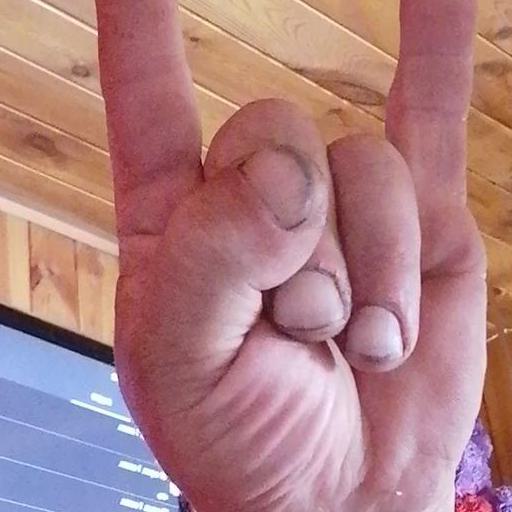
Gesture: rock